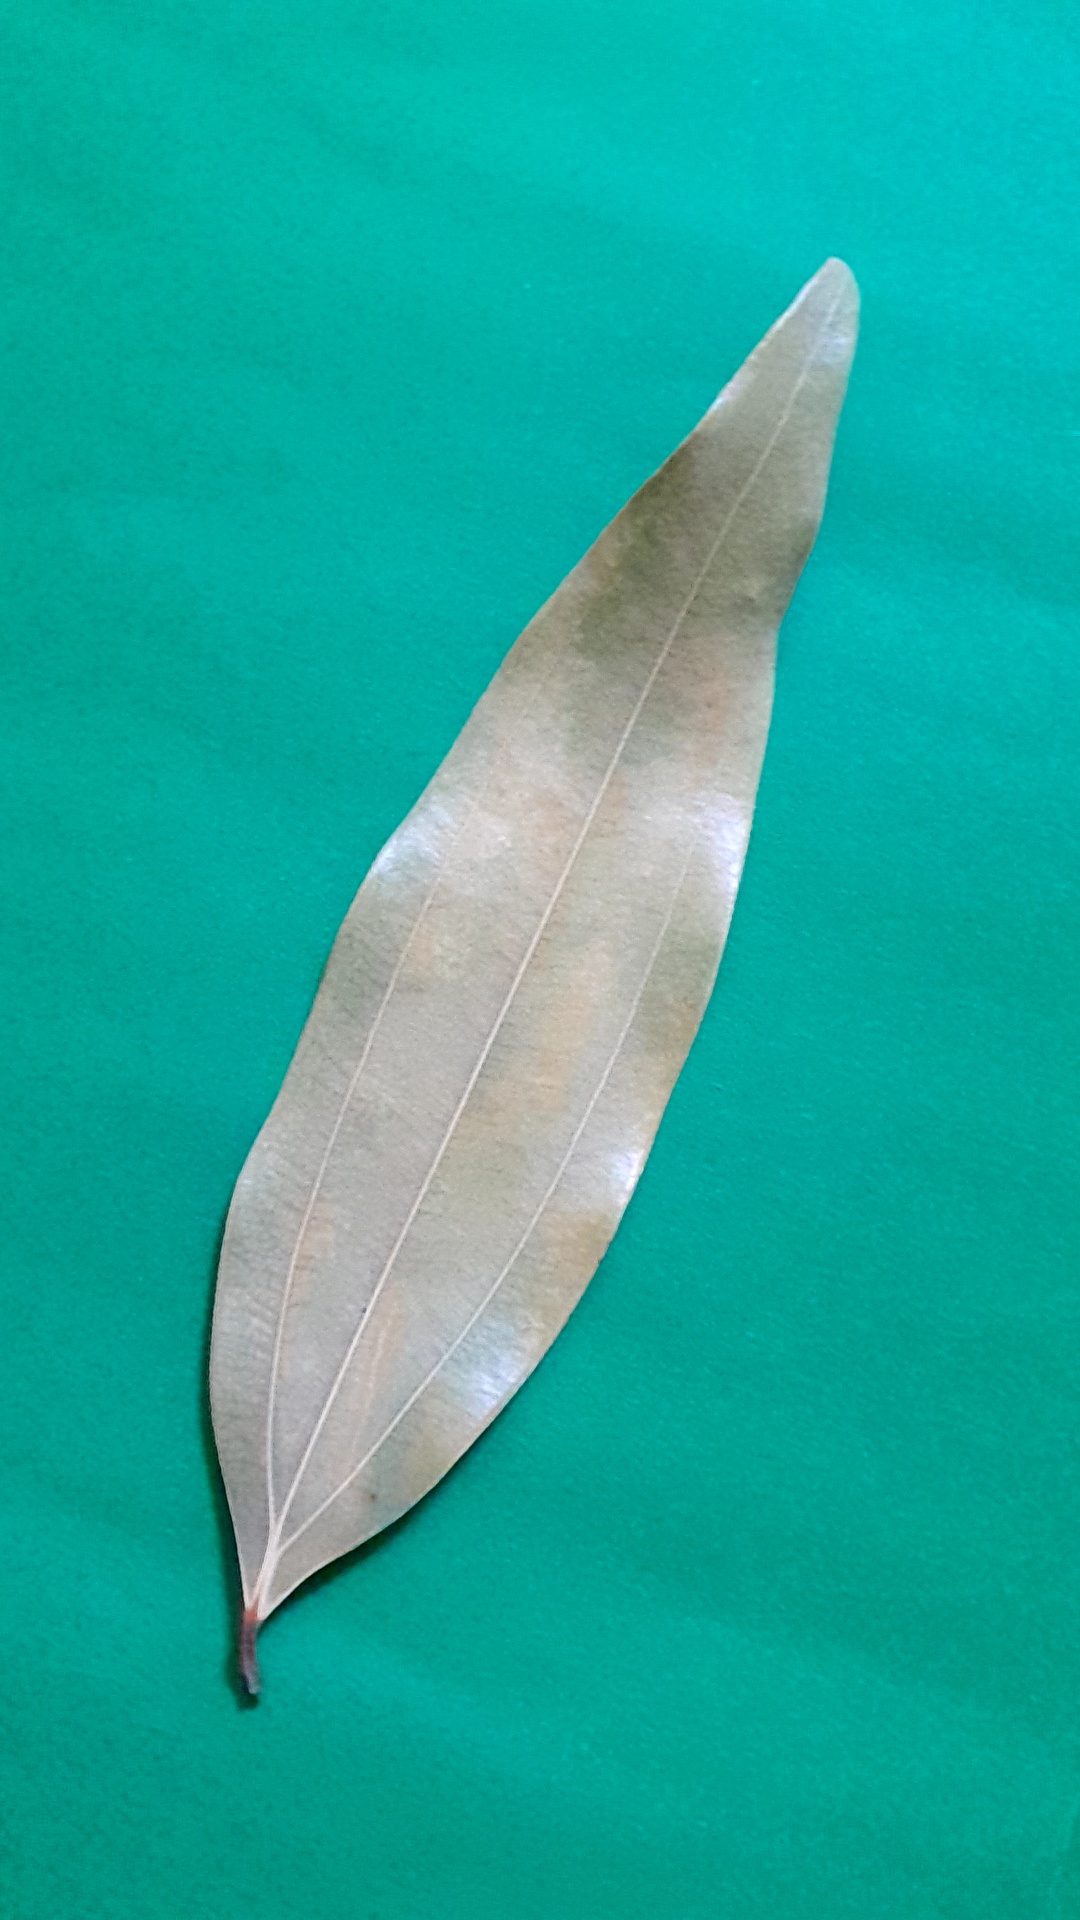
Label: Dry Leaf